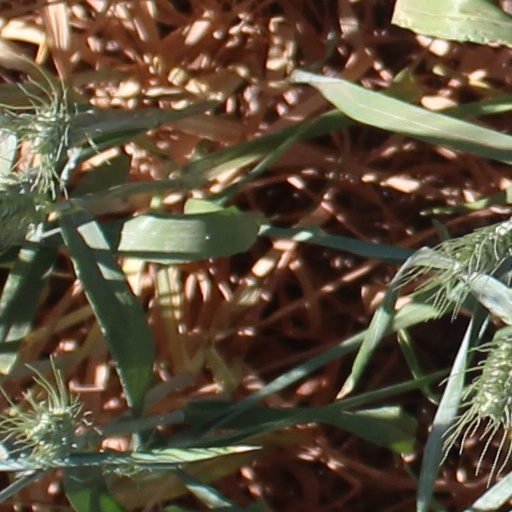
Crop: wheat